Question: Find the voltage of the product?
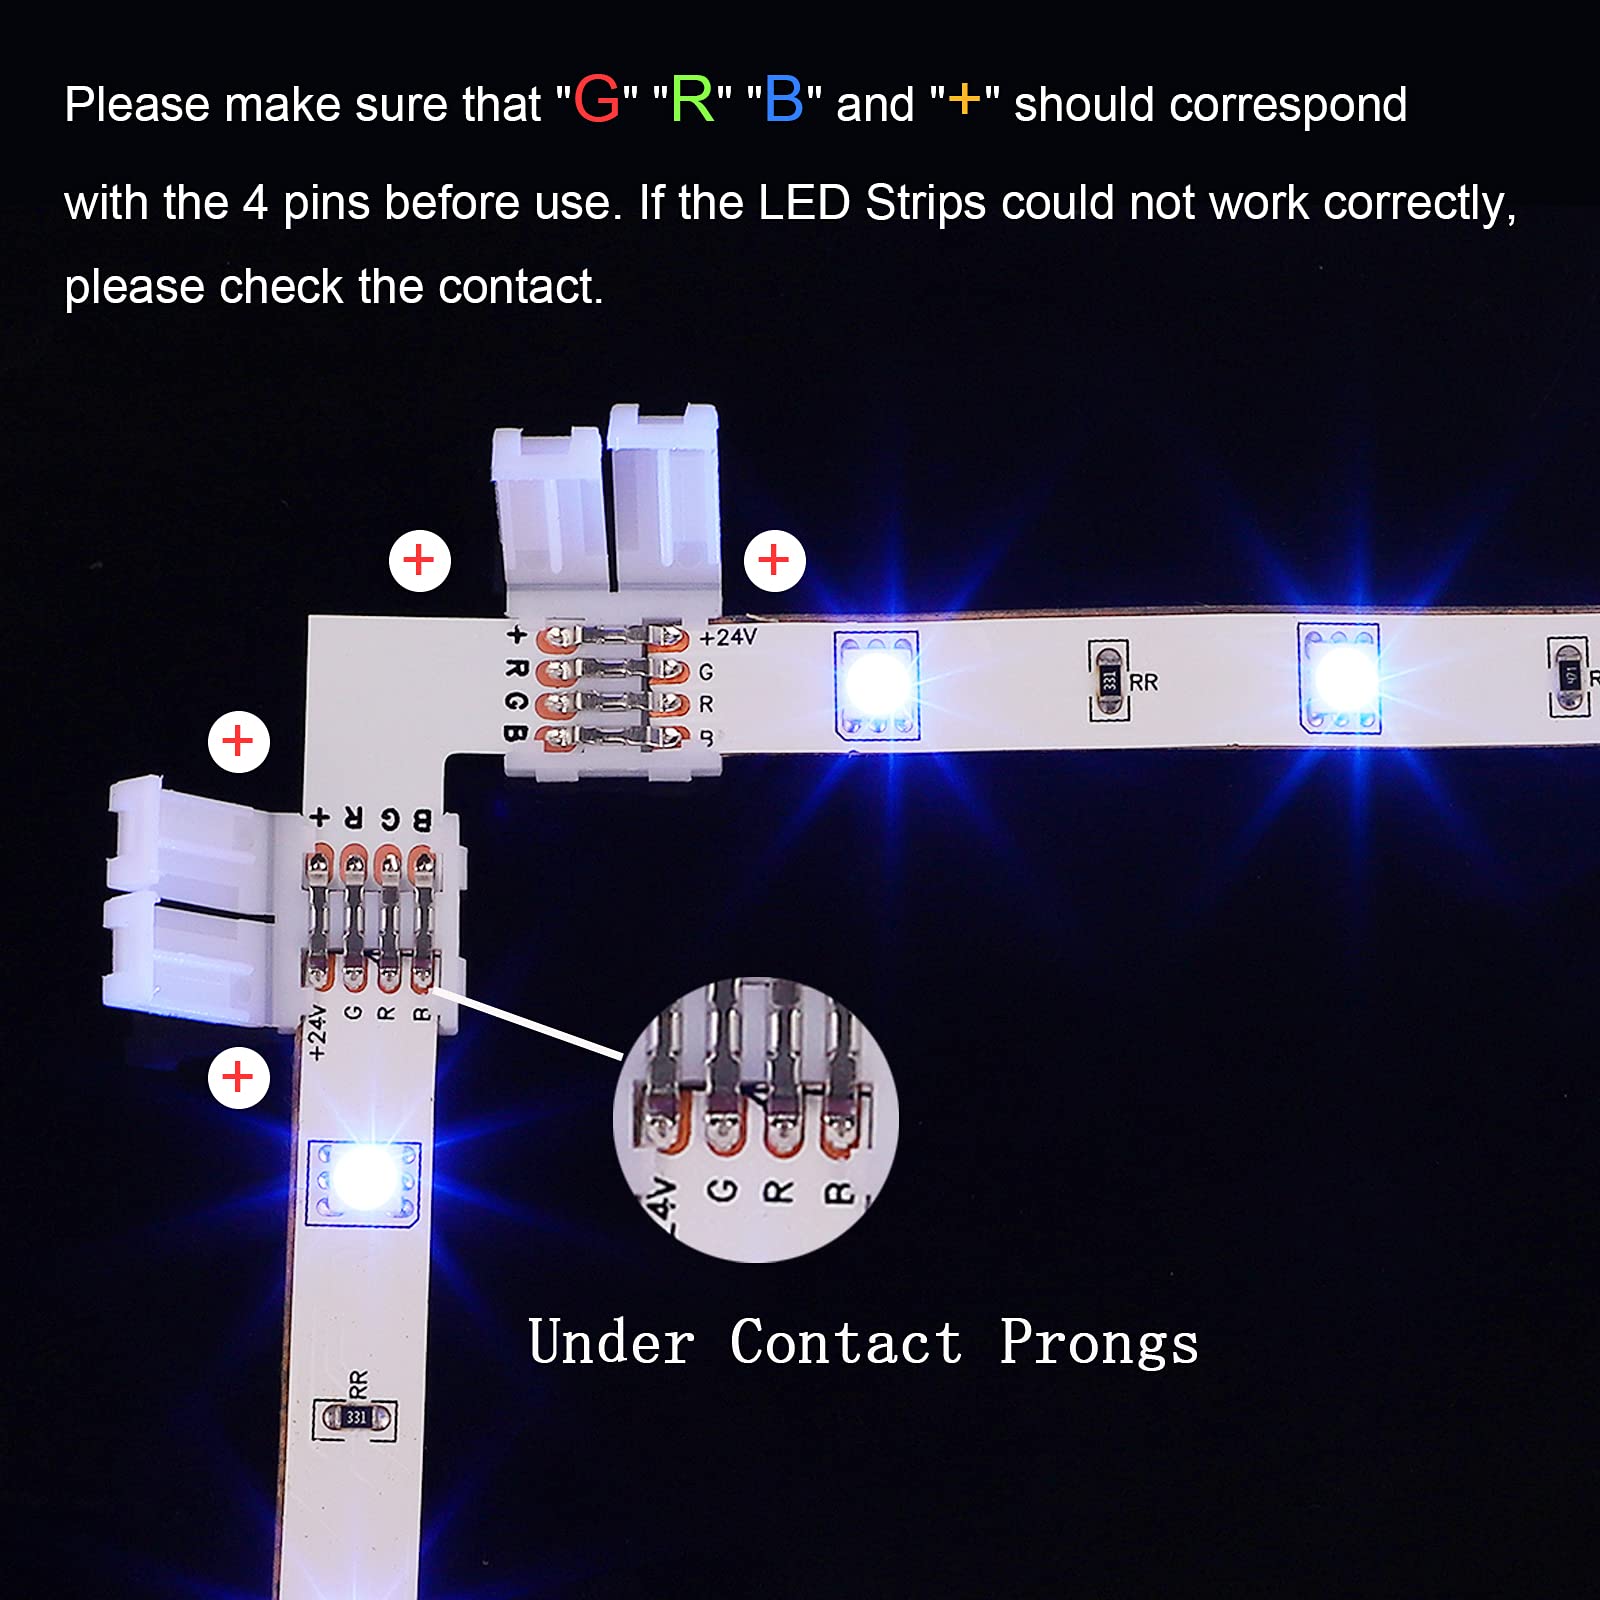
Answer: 24.0 volt